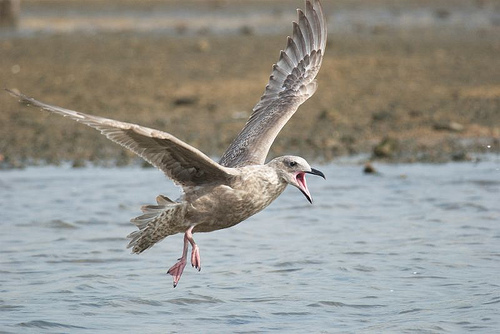
this bird has a gray belly and breast with darker gray secondaries.
medium brown and white bird with medium pink tarsus and webbed feetthe bird has grey and white colored abdomen and side as well as grey and dark brown colored covert.
a smoked looking bird with a mixture of white and black layers and a black tipped beak.
a large bird with a light brown and light yellow body, sharp downward beak, and pink, webbed feet.
this bird has wings that are black and white and has a long bill
this bird is white and brown in color, with a curved black beak.
the bird has a pattern of brow and white spots throughout the body, and pink feet.
this large webbed foot bird has a large wingspan and black bill with a curved tip.
a small brown bird with a small black beak.
Species: Slaty Backed Gull